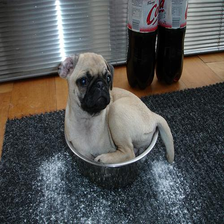
Species: dog
Breed: pug